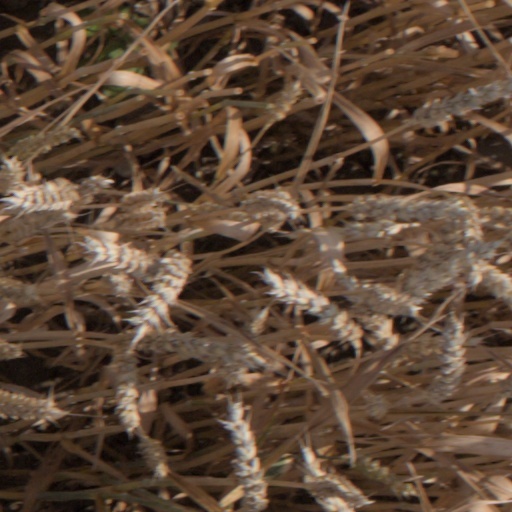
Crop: wheat